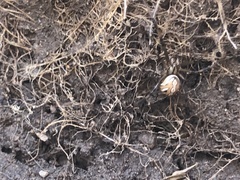
Species: Lactrodectus_hesperus